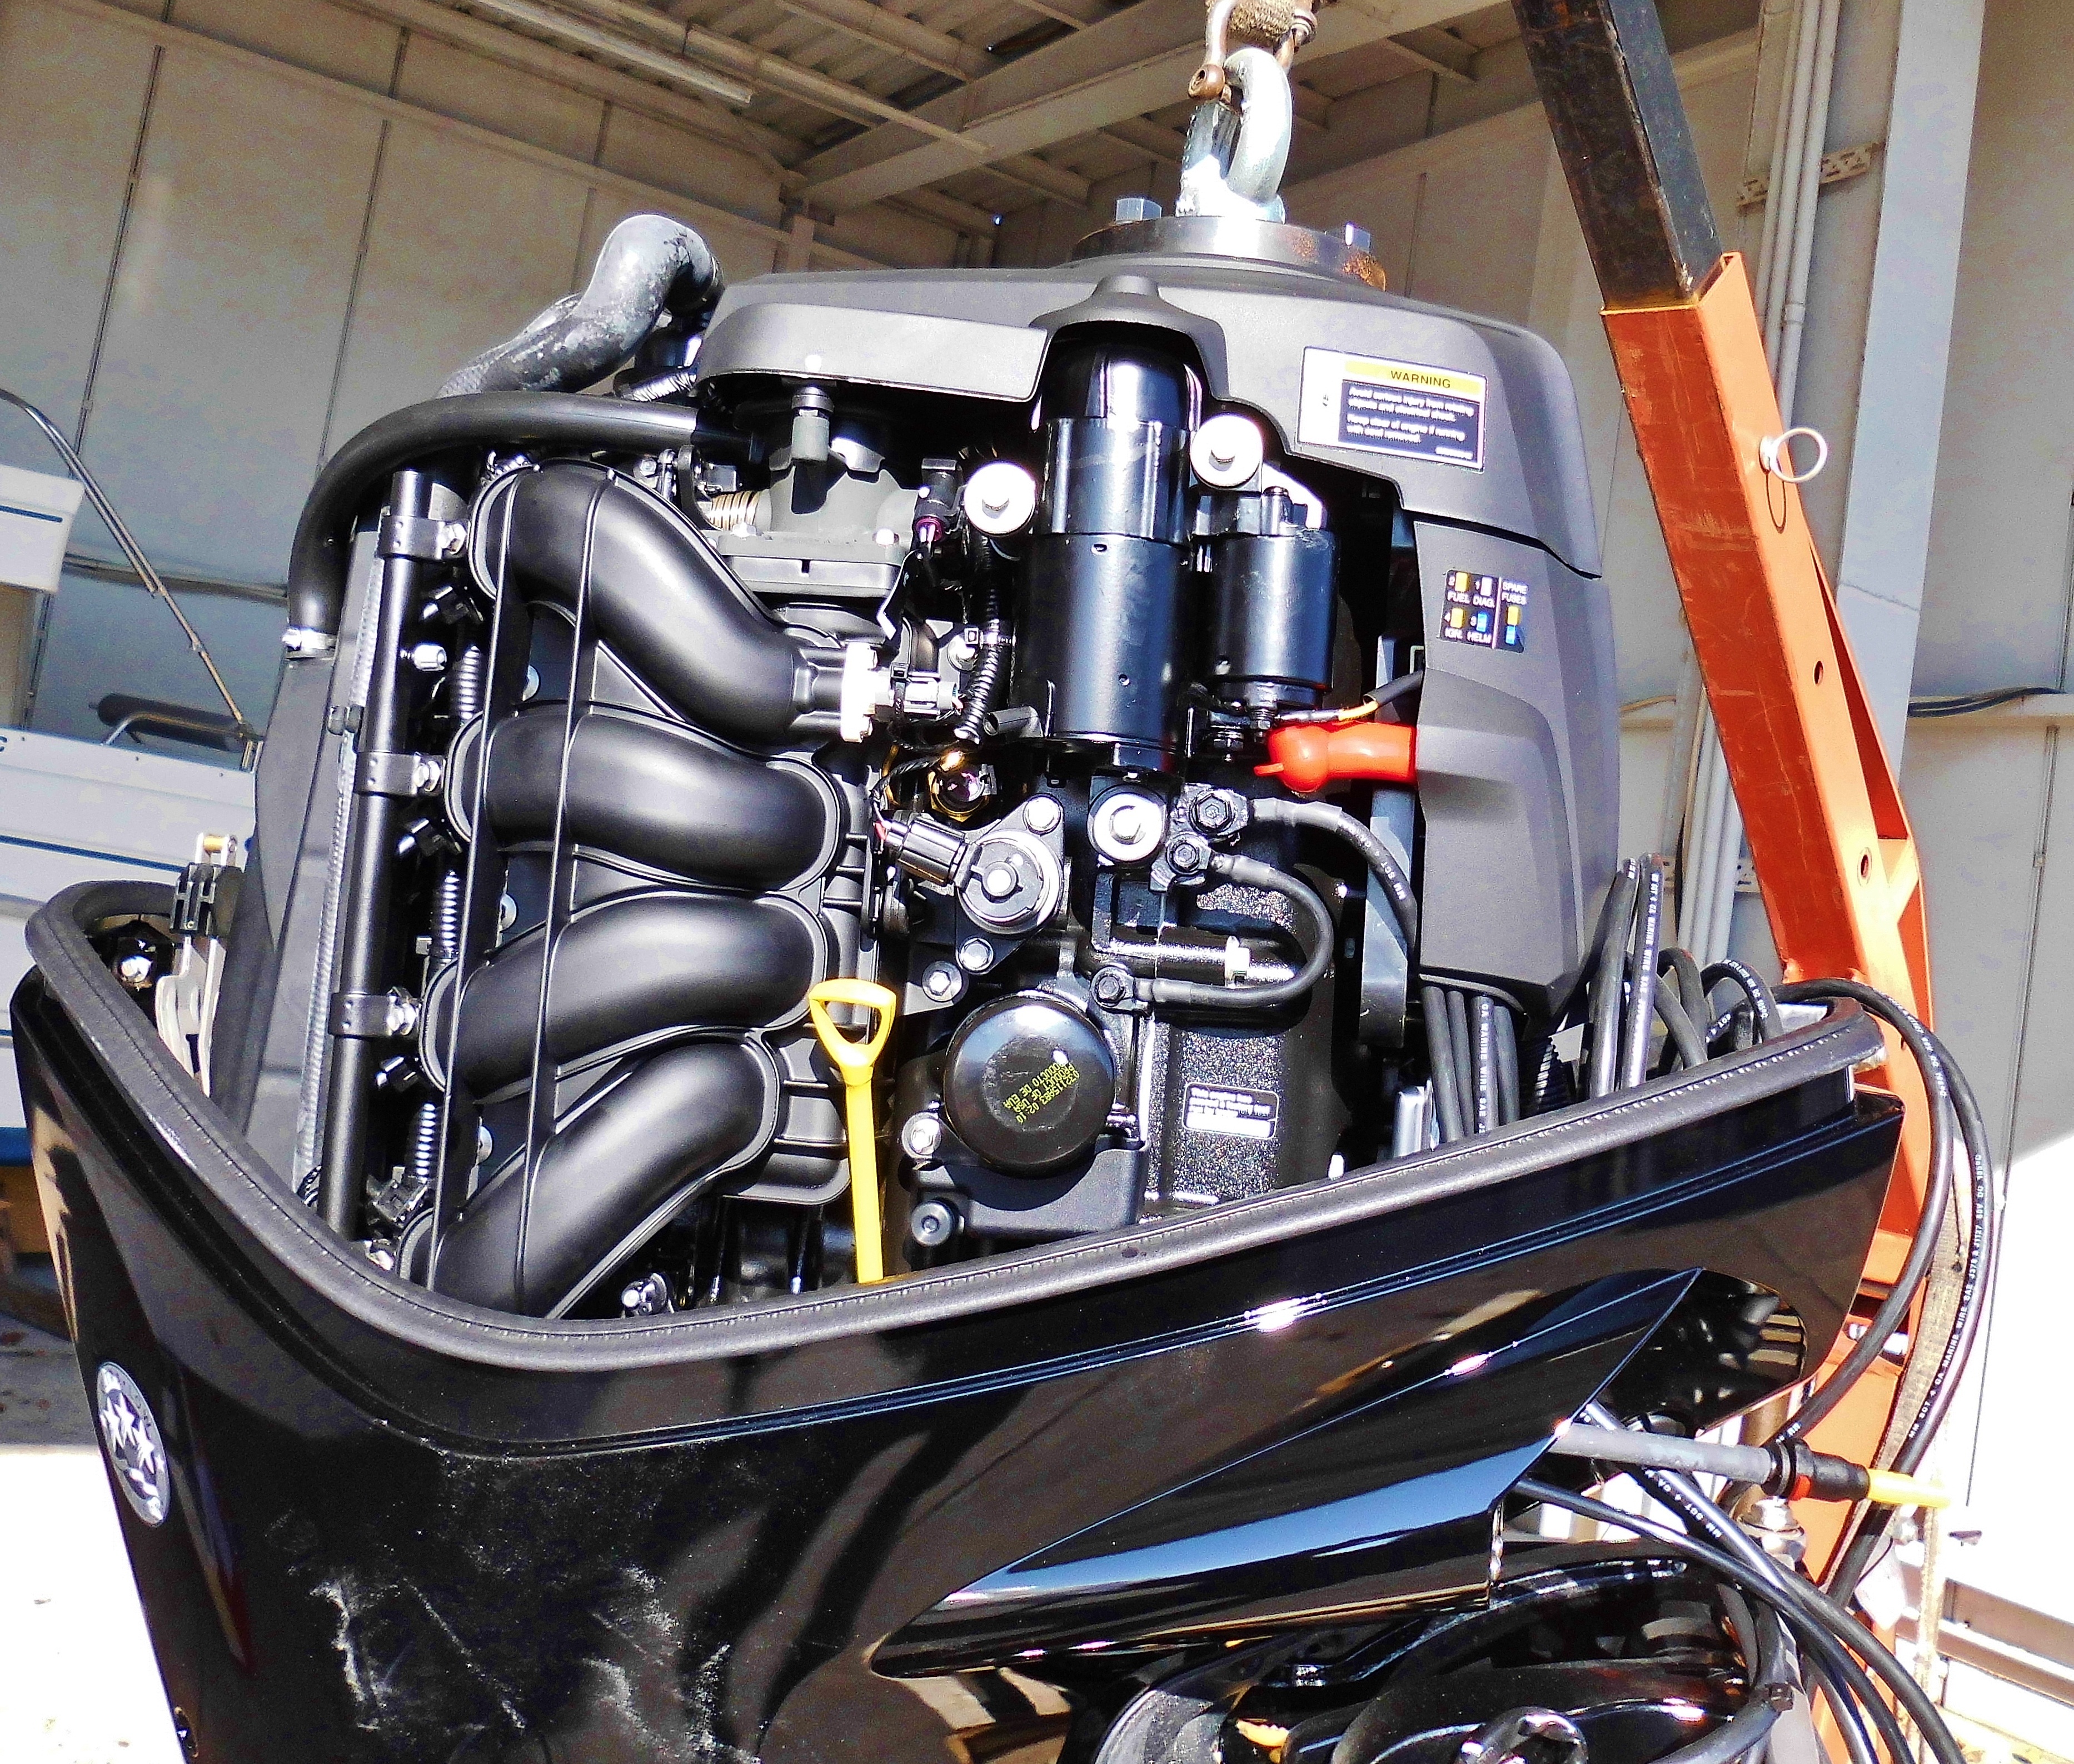
car, wheel, vehicle, assembly, engine, motor, service, interior view, outboard boat, outboard engine, automobile make, automotive exterior, aircraft engine, automotive engine part